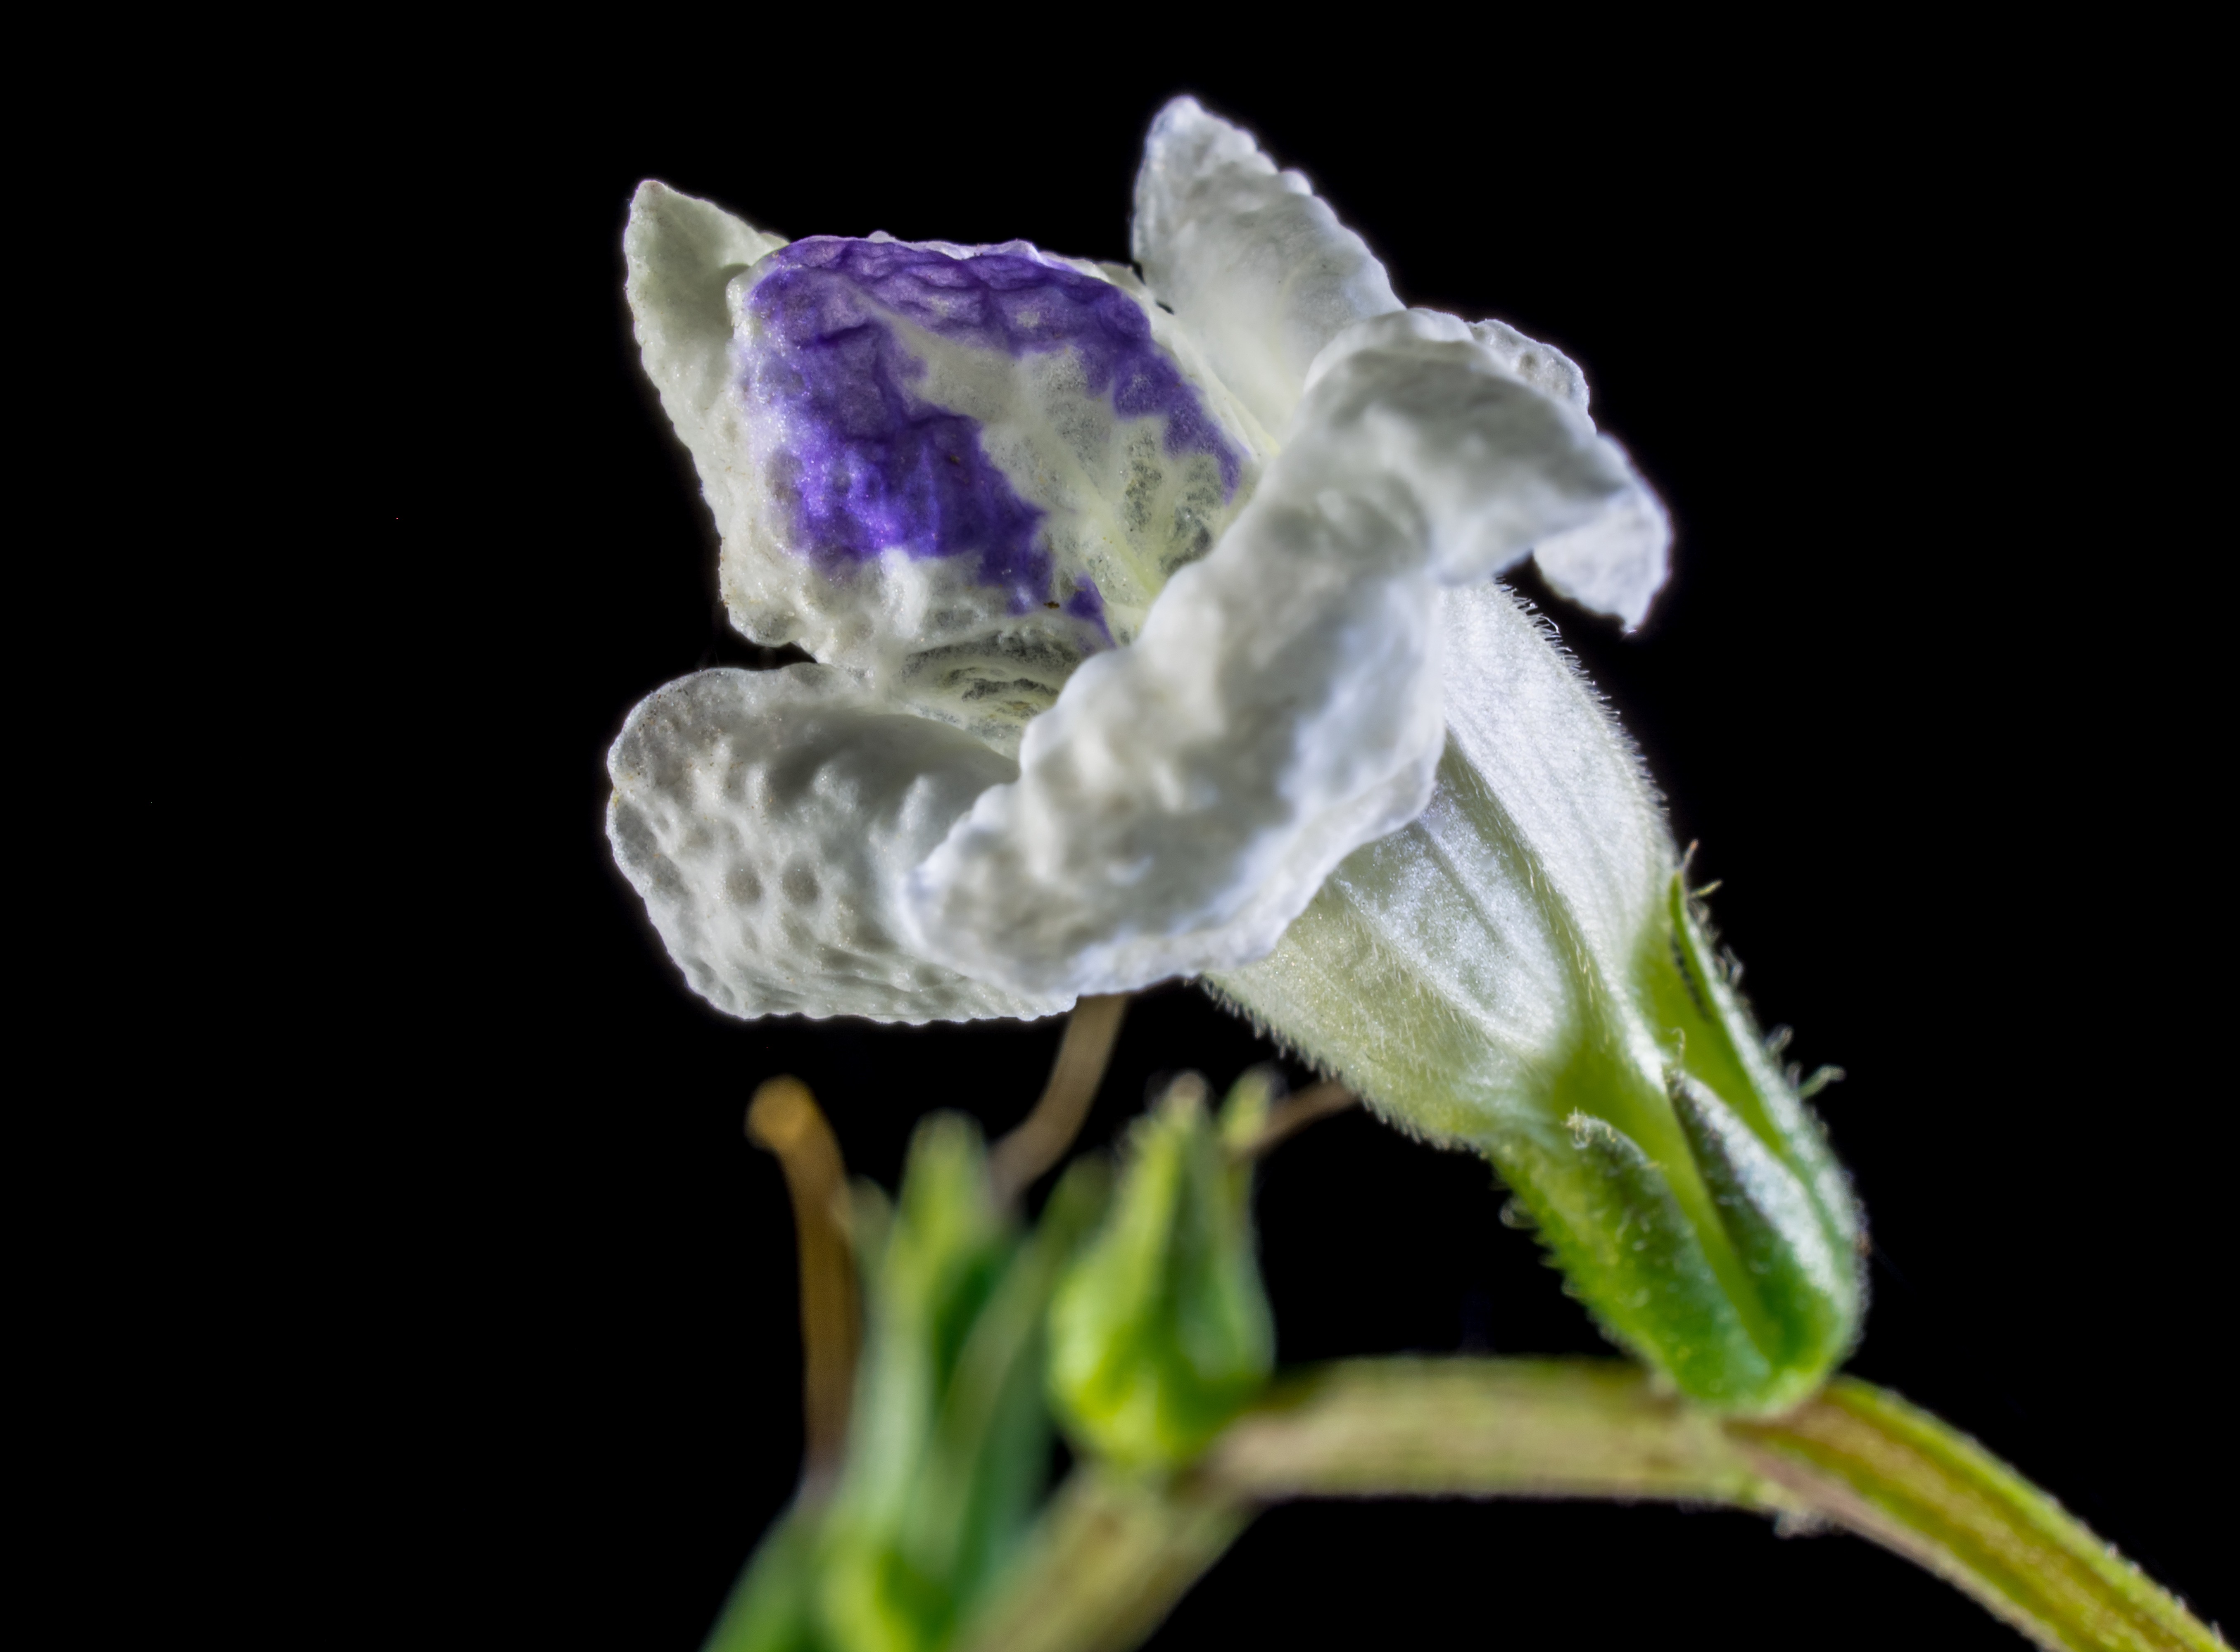
plant, leaf, flower, petal, flora, wild flower, eye, organ, macro photography, flowering plant, small flower, white purple, land plant